Michael Gove

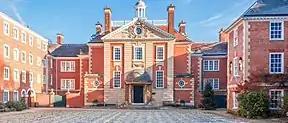
Lady Margaret Hall, Oxford, where Gove studied (pictured in 2017)

In 1985 Gove went up to Lady Margaret Hall, Oxford to study English. While there he joined the Conservative Party. He became a member of the Oxford University Conservative Association and served as secretary of Aberdeen South Young Conservatives. He helped to write speeches for Cabinet and Shadow Cabinet ministers, including Peter Lilley and Michael Howard. During his first year, he met future Prime Minister Boris Johnson and ran his campaign to be President of the Oxford Union. In an interview with Andrew Gimson, Gove remarked that at Oxford, Johnson was "quite the most brilliant extempore speaker of his generation". Gove was elected President of the Oxford Union for Hilary term 1987. He graduated with an upper second-class degree.